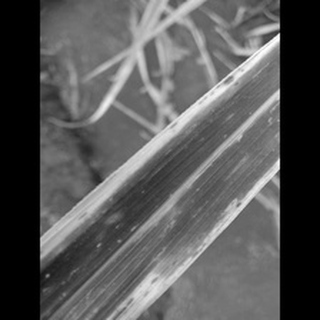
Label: sugarcane_rust